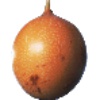
Label: Granadilla 1